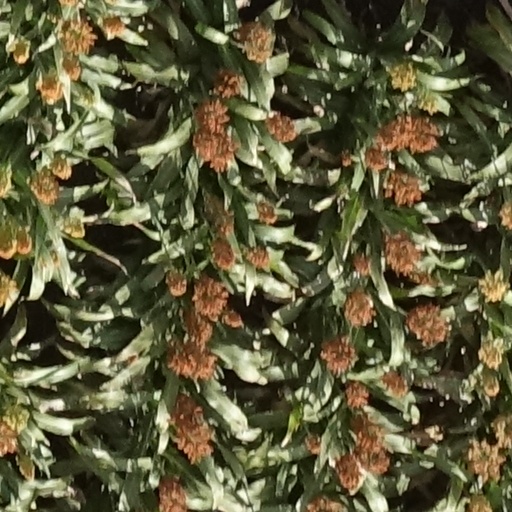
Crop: sorghum